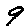
Label: 9